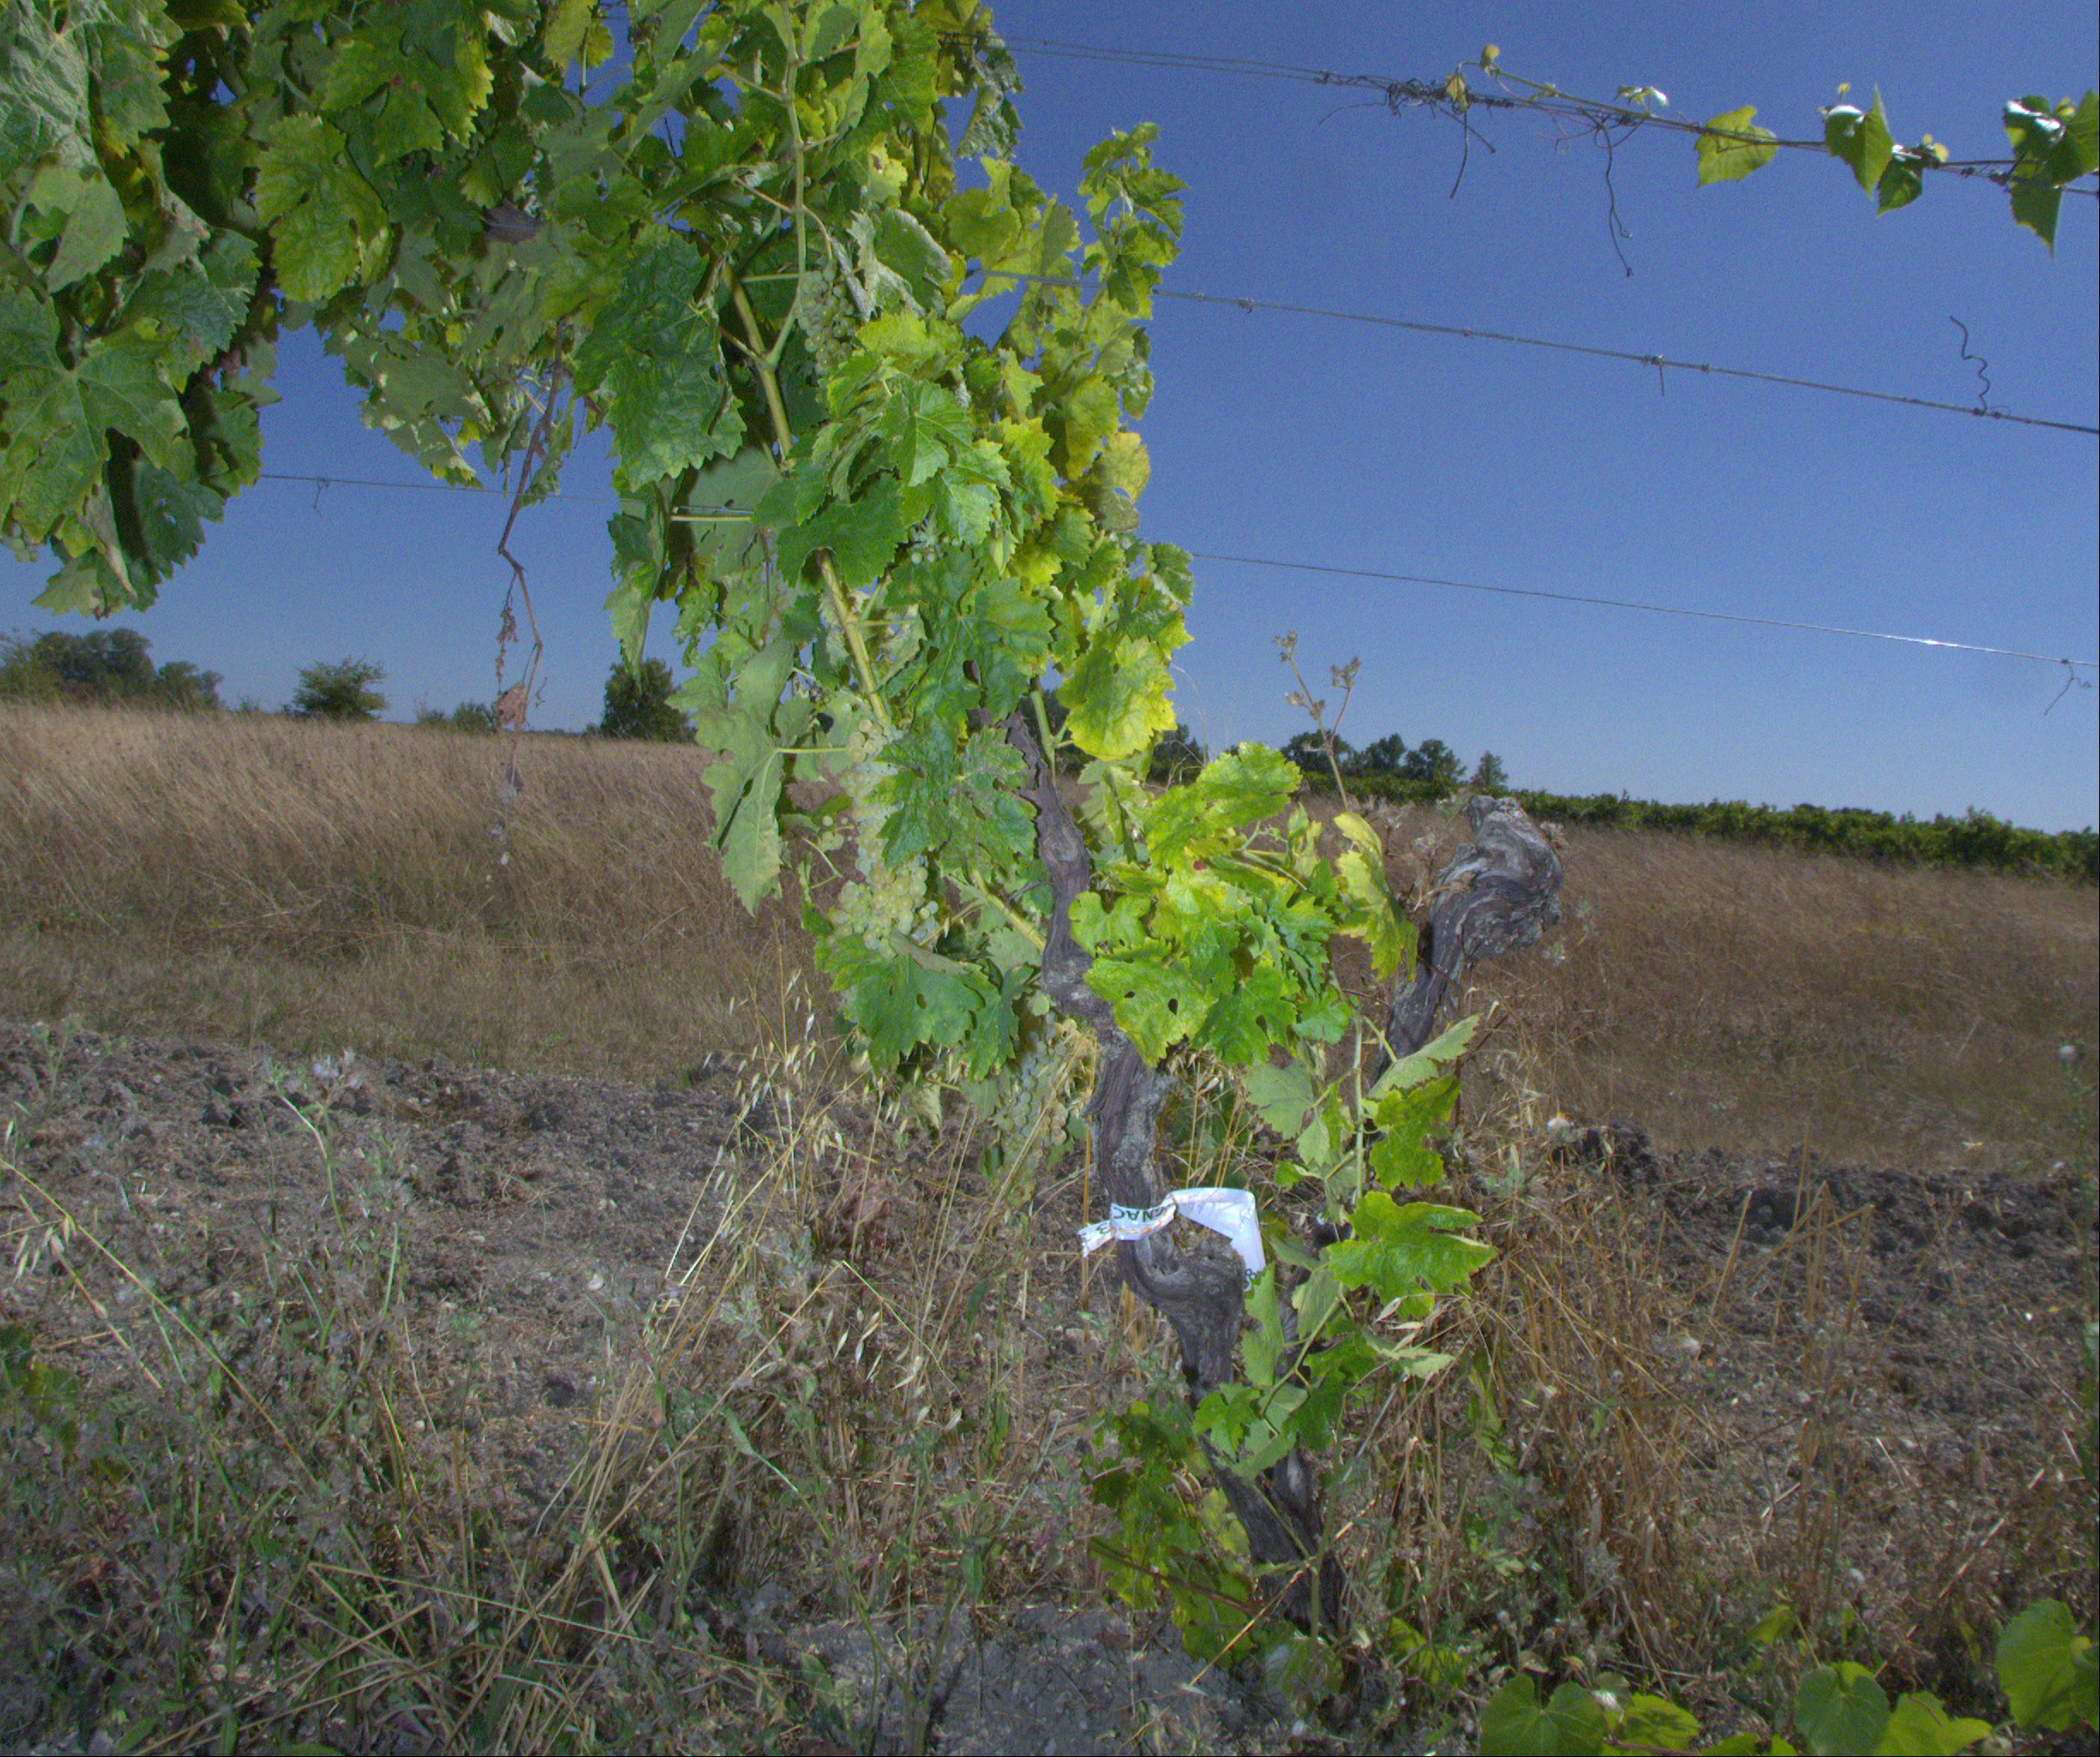
Grape variety: ugni-blanc
Disease: Flavescence dorée (fd)